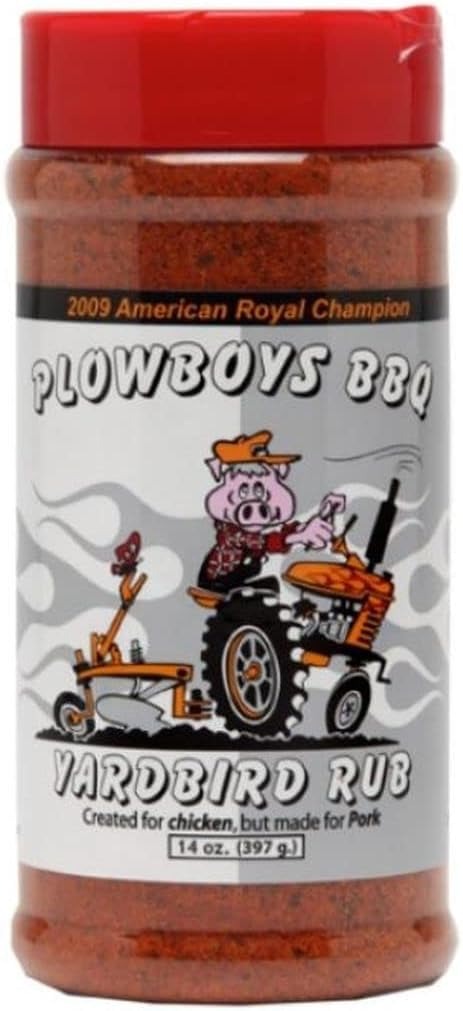
Item Name: Plowboys Yard Bird BBQ Seasoning Rub 14 oz.
Value: 14.0
Unit: Fl Oz

Price: 12.58